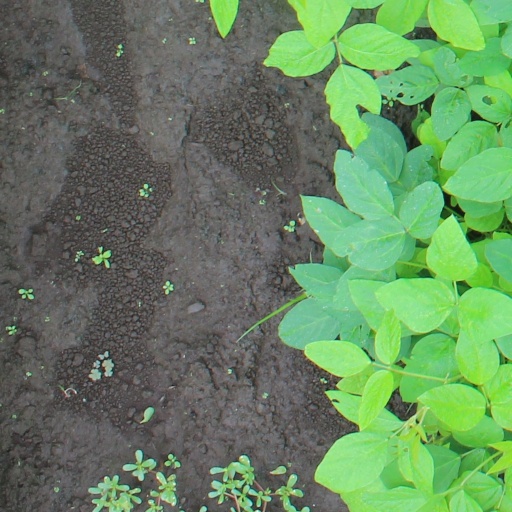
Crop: soybean